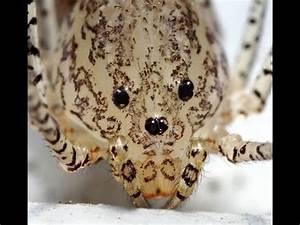
spider